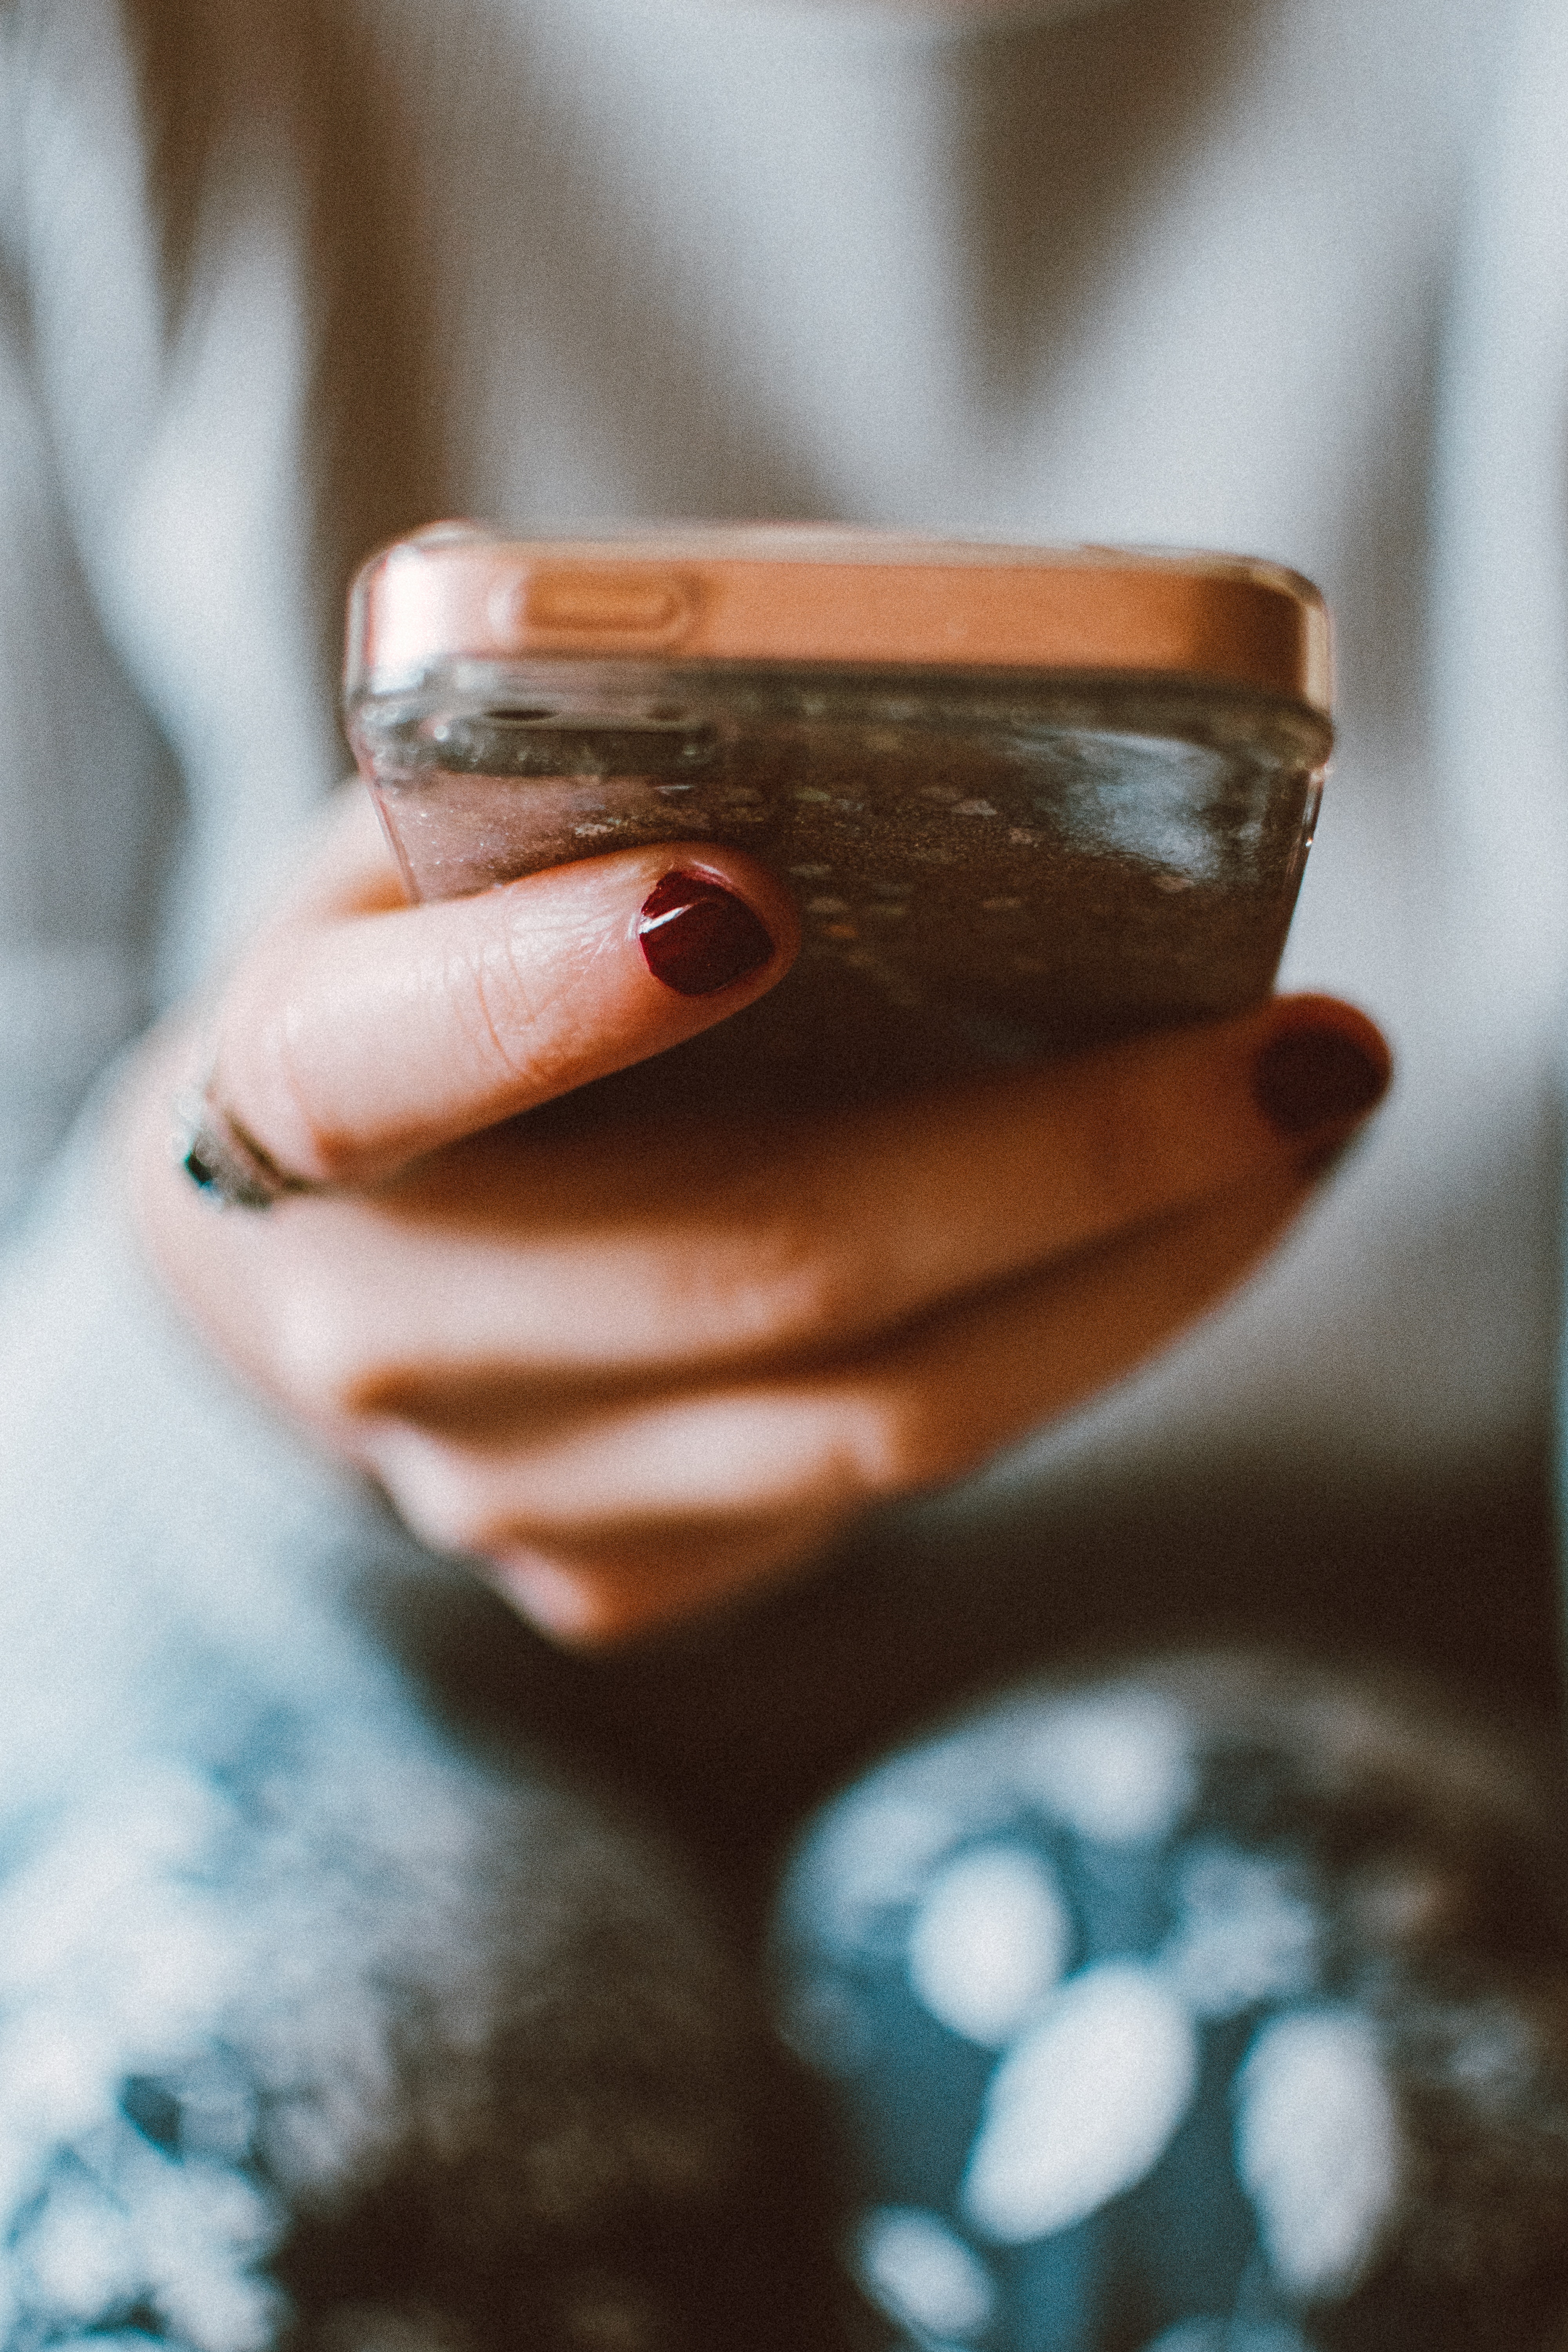
hand, nail, brown, mason jar, finger, drinkware, tableware, photography, food